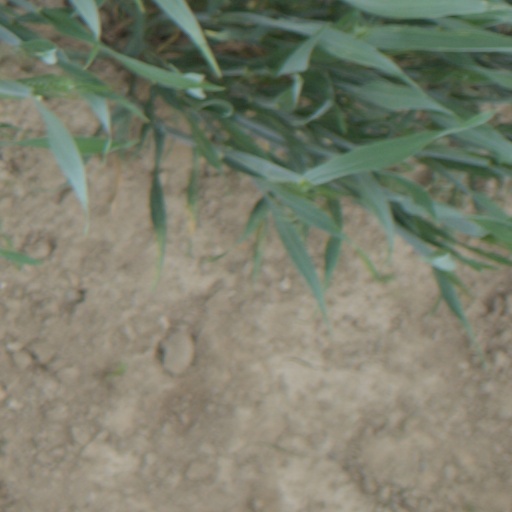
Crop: wheat